Codex Gigas

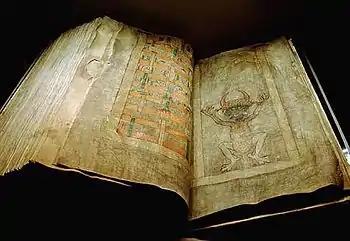
The "Codex Gigas" opened to the page with the distinctive portrait of the Devil from which the text received its byname, the "Devil's Bible".

The Codex Gigas ("Giant Book") is the largest extant medieval illuminated manuscript in the world, at a length of . It is a Romanesque Latin Bible, with other texts, some secular, added in the second half of the book. Very large illuminated bibles were typical of Romanesque monastic book production, but even among these, the page-size of the Codex Gigas is exceptional. The manuscript is also known as the Devil's Bible due to its highly unusual full-page portrait of Satan, the Devil, and the legend surrounding the book's creation. Apart from the famous page with an image of the Devil, the book is not very heavily illustrated with figurative miniatures, compared to other grand contemporary Bibles.